Concert for Diana

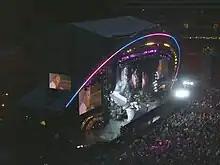
Take That performing

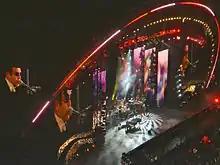
Elton John's second performance

Diana's former husband King Charles III (then Prince of Wales) was not among the spectators. Together with the Queen, then Prime Minister Gordon Brown and his predecessor Tony Blair, he was among the guests at the memorial service on 31 August 2007 in the Guards Chapel.